Antonia Bolingbroke-Kent

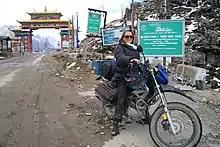
Antonia Bolingbroke-Kent in Tawang (Arunachal Pradesh)

Antonia Bolingbroke-Kent (born 29 November 1978) is a British travel writer and broadcaster who specialises in solo journeys through remote regions. Her book, "Land of the Dawn-lit Mountains," was shortlisted for the 2018 Edward Stanford Travel Writing Awards.